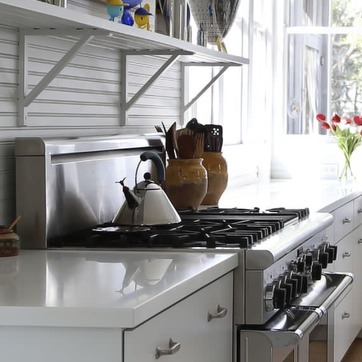
Material: ceramic